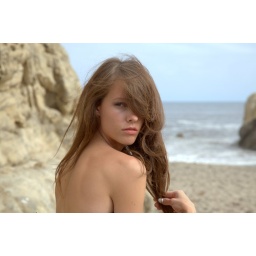
Photoshoot of a bikini swimsuit model goddess. Thin brunette in a black bikini! Long brown hair on a windy day.